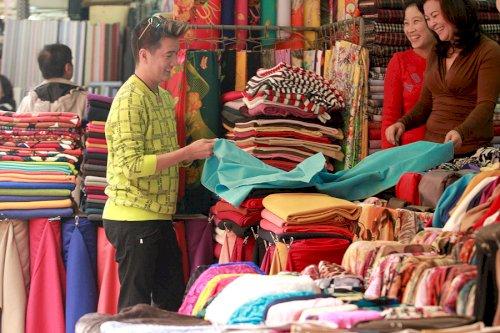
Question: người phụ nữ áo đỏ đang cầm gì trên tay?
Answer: đang cầm một tấm vải trên tay